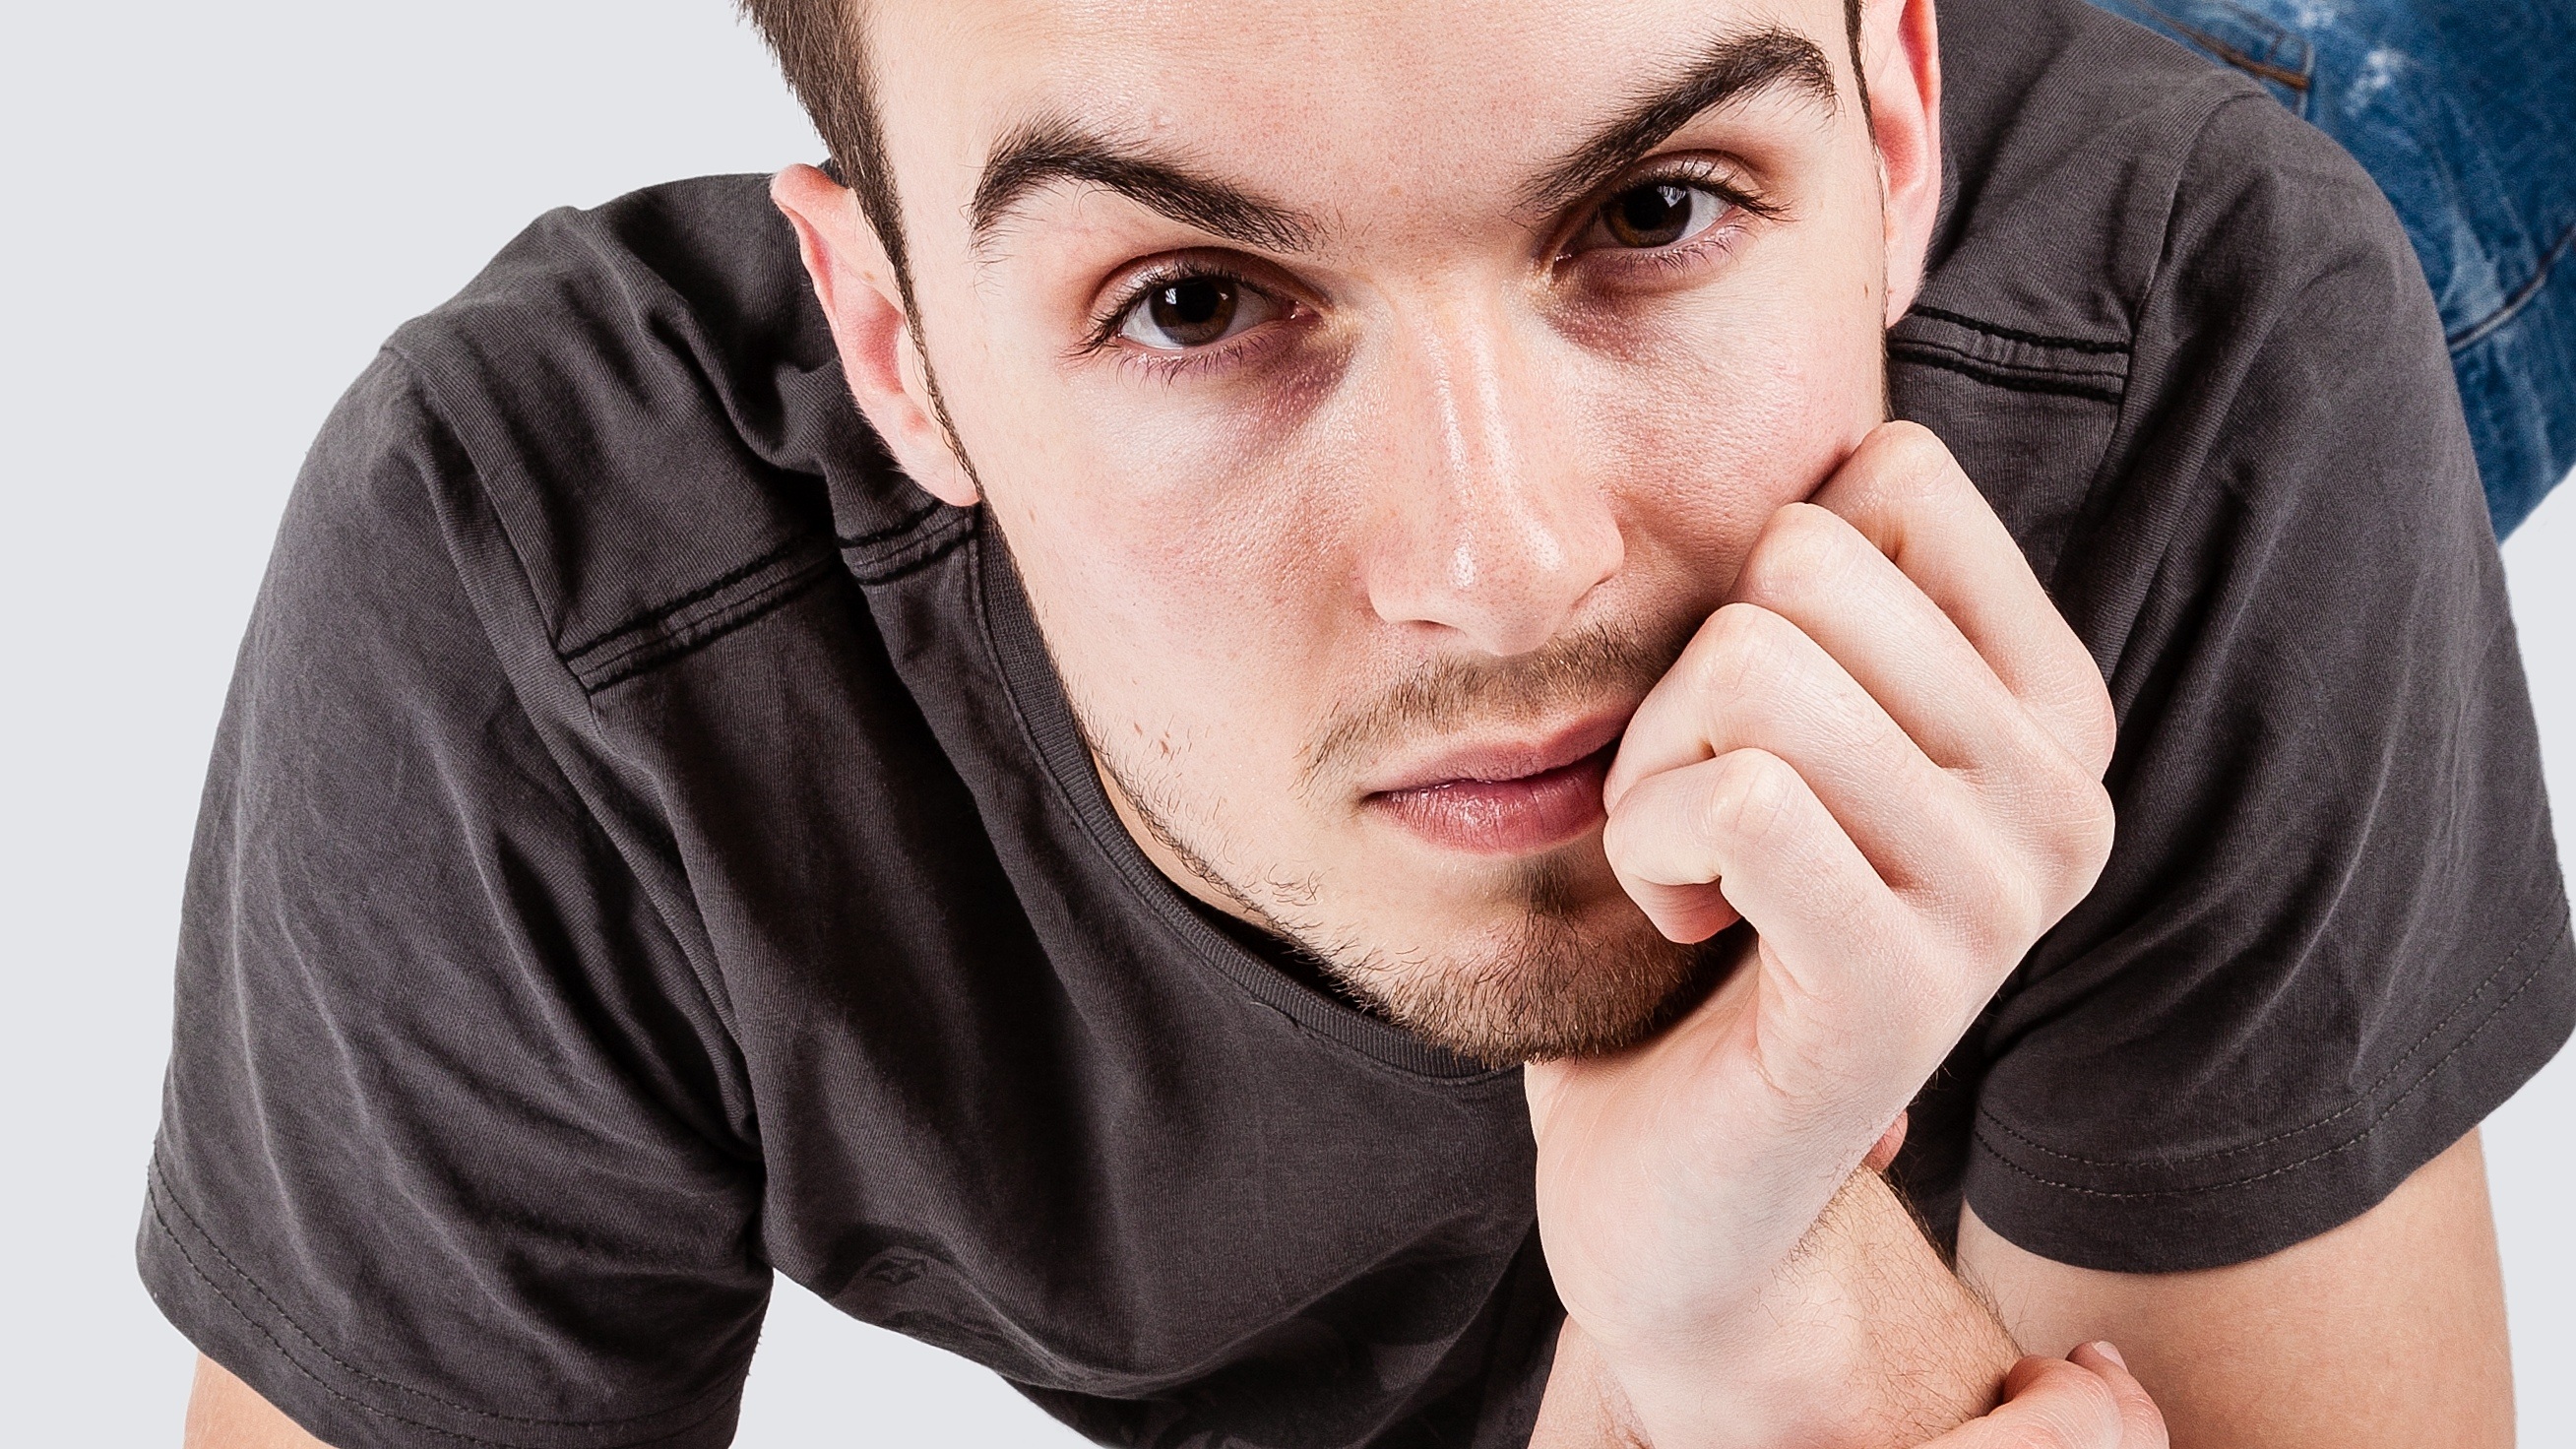
hand, man, person, photography, looking, male, guy, thinking, portrait, model, young, thoughtful, facial expression, mouth, conversation, caucasian, face, head, skin, expression, organ, handsome, staring, stare, emotion, young man, photo shoot, sense, masculine, head on chin, portrait photography